Tupou VI

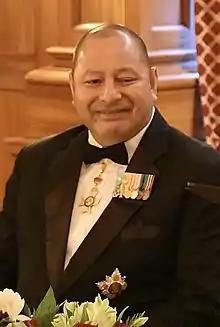
Tupou VI in 2019

Tupou VI (ʻAho‘eitu ʻUnuakiʻotonga Tukuʻaho; born 12 July 1959) is King of Tonga.